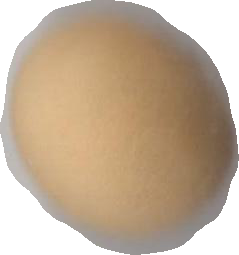
Variety: Grobogan